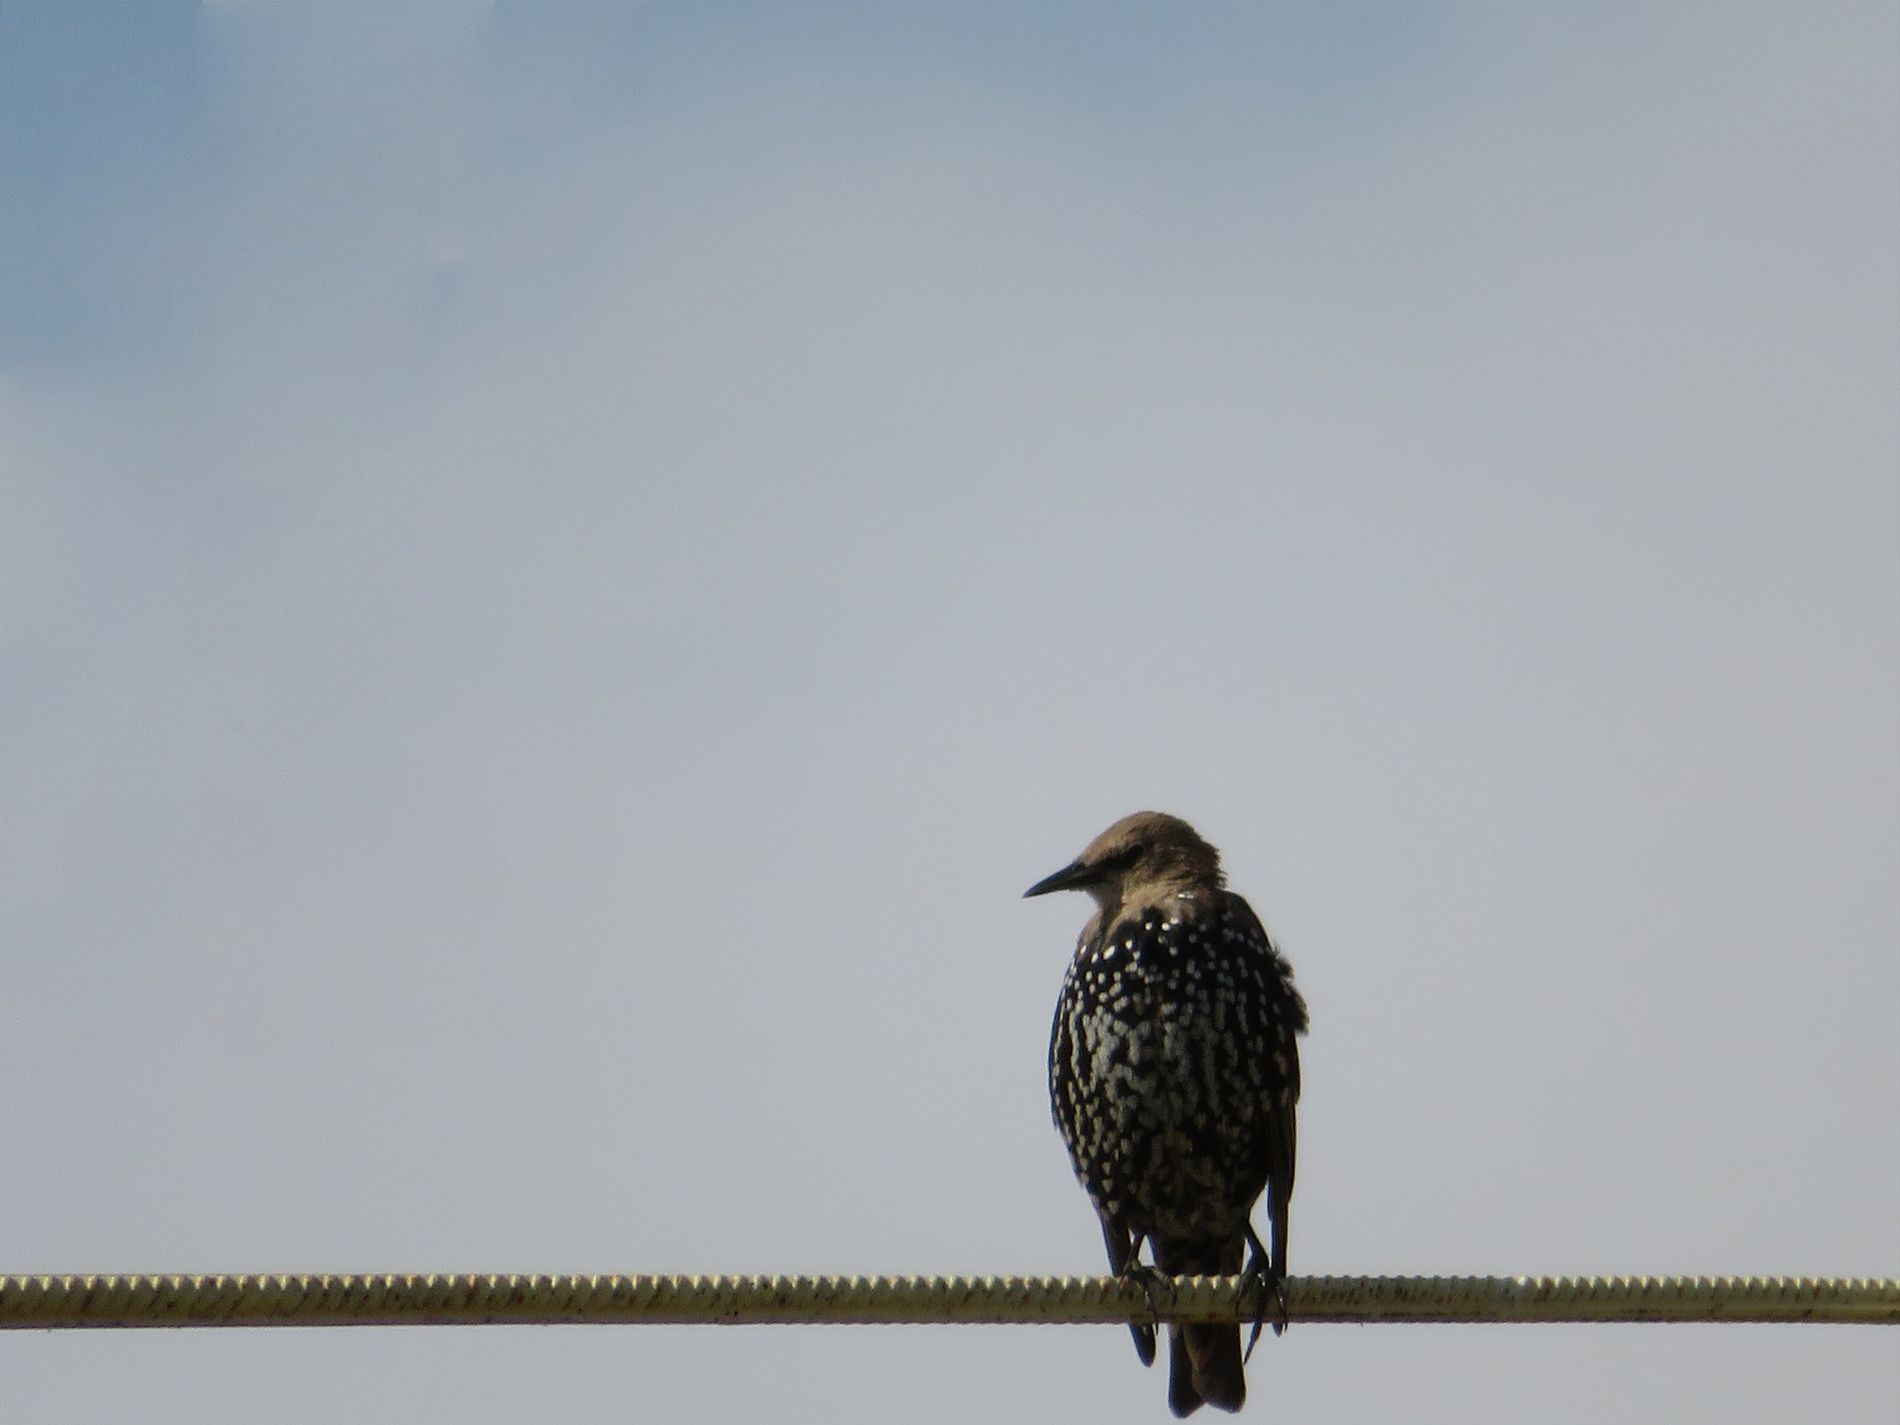
Starling bird
The photo shows a solitary bird perched on a steel rebars against a pale, cloudy sky. The bird appears to be a starling, with dark feathers speckled with white and a slender beak. The photo highlights the lone bird against a plain background.
A tranquil scene of a lone starling perched serenely on a rebars, suspended in a soft, overcast sky. The pale blue and gray tones in the background create a serene atmosphere. This image is a nature or wildlife photograph.
Labels: Animal, Beak, Bird, Blackbird, Anthus, Finch, Wren, Accipiter, sky, steel rebars
Camera: Canon Canon PowerShot SX720 HS
Lens: 4.3 - 172.0 mm, 4-172mm
Aperture: F6.9
Exposure: 1/500 sec
ISO: 80
Focal length: 172.0 mm